5 Times Square

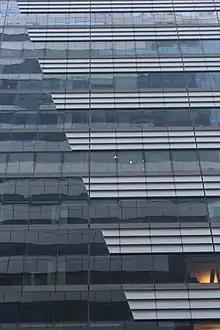
Facade detail

5 Times Square contains several electronic billboards on its facade, which obscure much of the second through fourth floors. These billboards are included as part of the 42nd Street Development Project and were intended to evoke Times Square's historical signage. Specifically, the building was required to contain at least of advertising signage. At the northeast corner, the signs rise to the seventh story. Hocking said his team used computer models to compare different types of signage. However, the developers' signs had to be separate from those required by the 42nd Street Development Project. As a result, a 22-story-tall vertical sign with the Ernst & Young name was mounted on the northeast corner of the building.